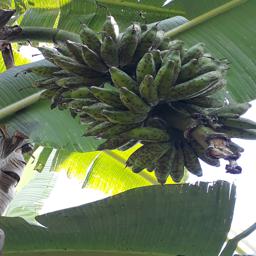
Label: BANANA FRUIT- SCARRING BEETLE